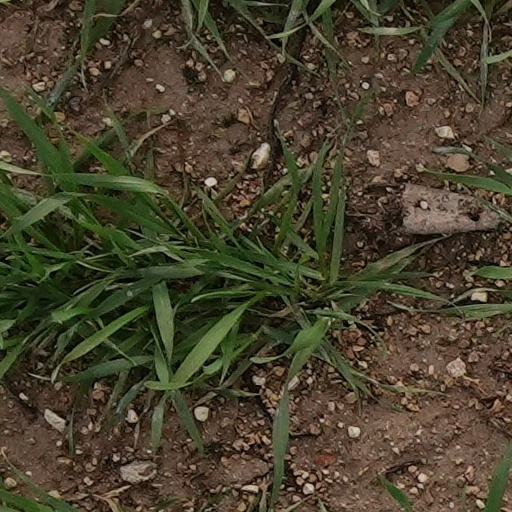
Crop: wheat